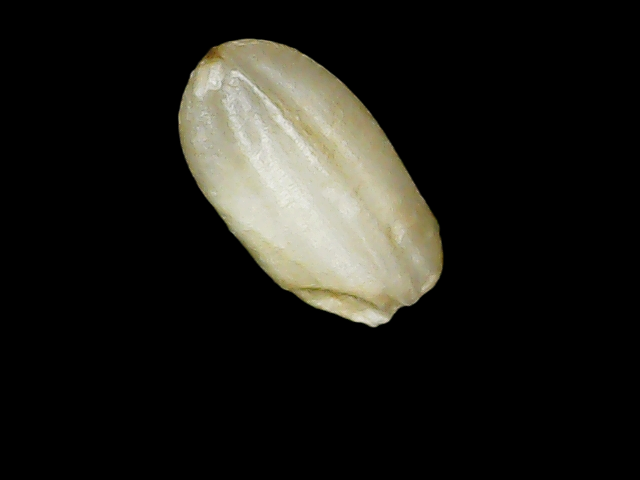
Rice variety: Binadhan8